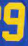
Number: 9